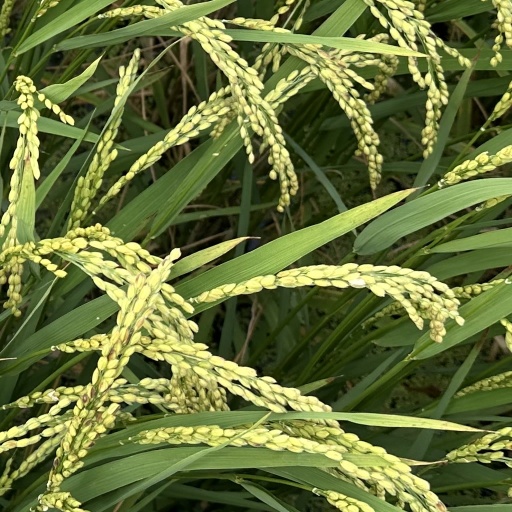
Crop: rice